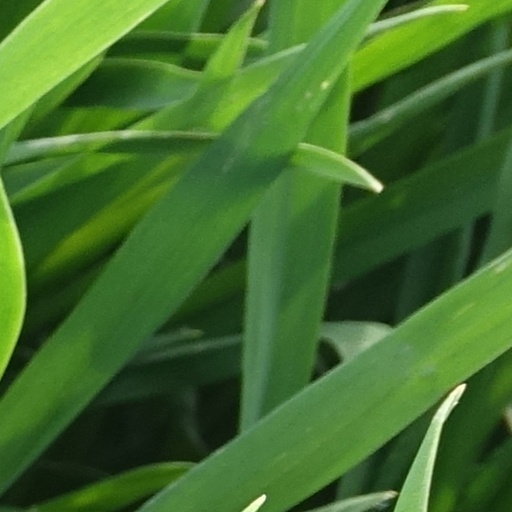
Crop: wheat